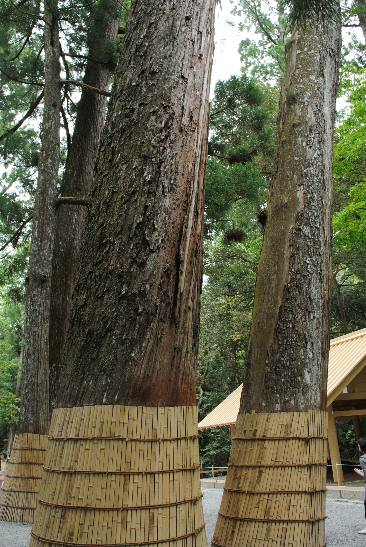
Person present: No